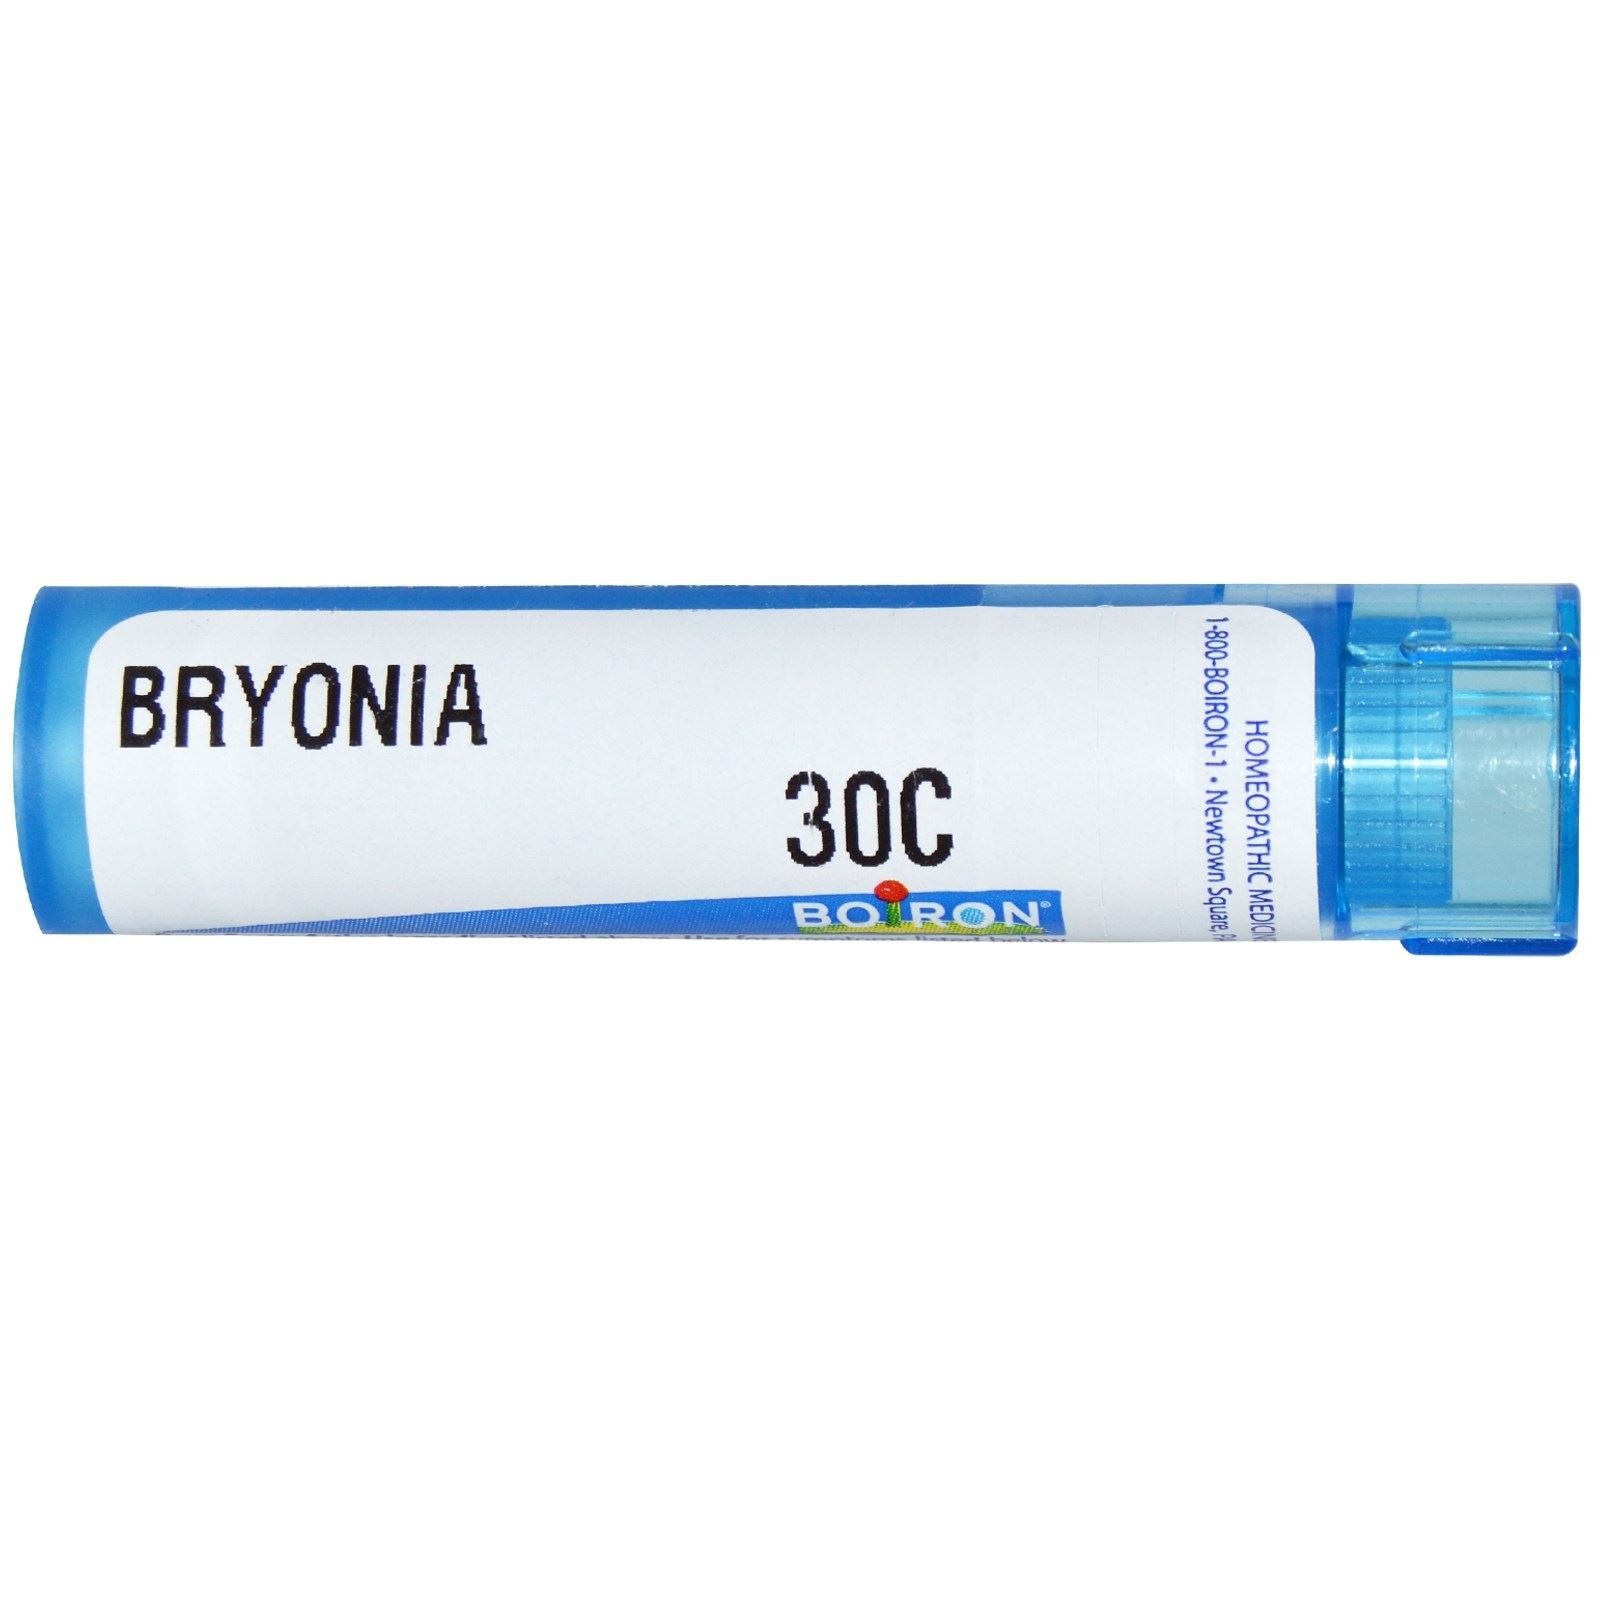
Item Name: Boiron, Bryonia Alba 30C, 80 Count
Product Description: bryonia 30 cMuscle and Joint PainsImproved by RestHomeopathic Medicine
Value: 80.0
Unit: Count

Price: 8.29